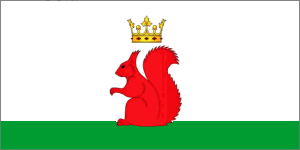
Le raïon de Berastavitsa ou raïon de Berestovitsa est une subdivision de la voblast de Hrodna ou oblast de Grodno, en Biélorussie. Son centre administratif est la commune urbaine de Vialikaïa Berastavitsa.